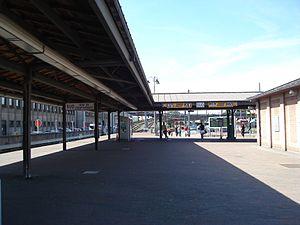
Quai de débarquement de la station de métro Sud.
La station Sud est une station du métro léger de Charleroi située sur la boucle centrale, sur l'esplanade de la gare du Sud, près du quartier de la Ville-Basse.
La gare de Charleroi-Sud est une gare ferroviaire belge située au sud du centre de la ville de Charleroi, dans la province de Hainaut, en région wallonne.